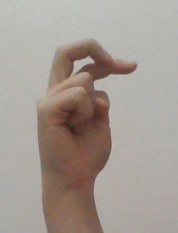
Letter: zay